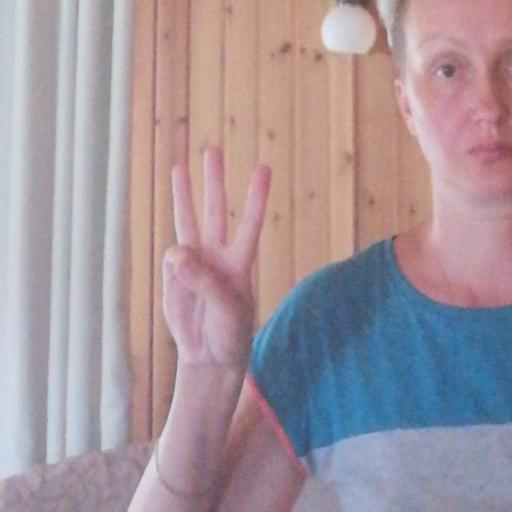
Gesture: three